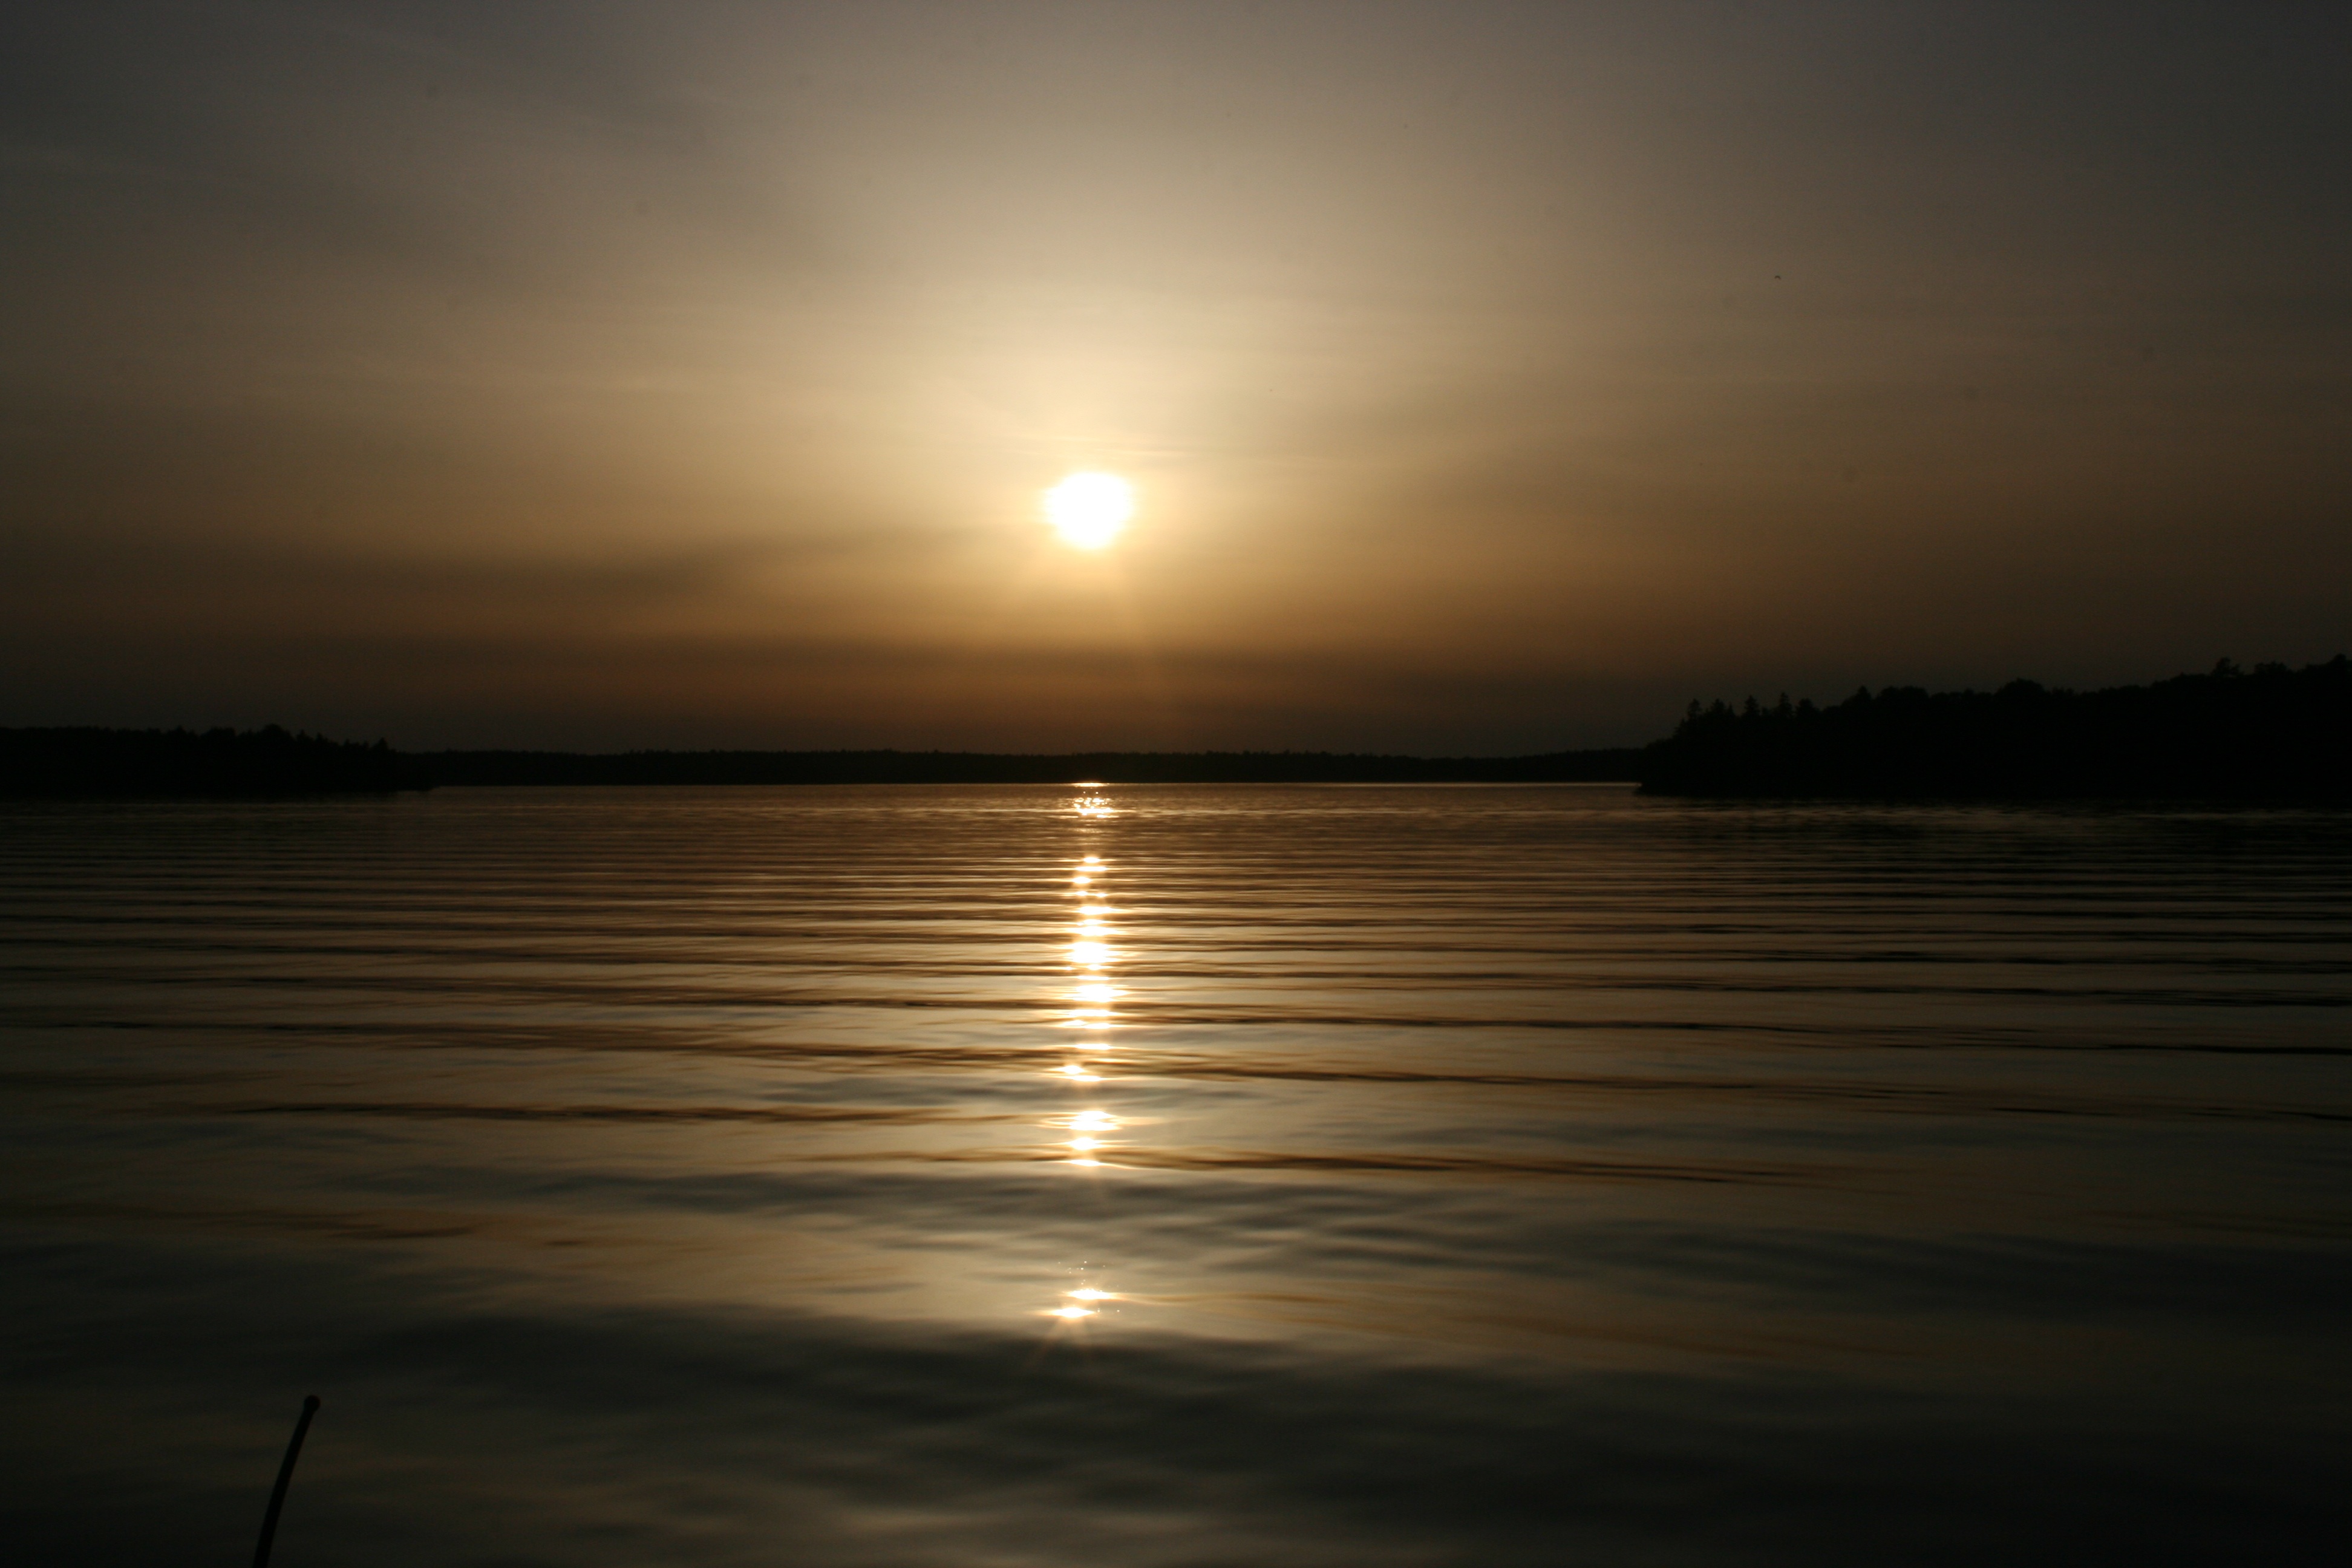
sea, water, ocean, horizon, light, sun, sunrise, sunset, sunlight, morning, lake, dawn, atmosphere, dusk, evening, reflection, solar, moonlight, waves, afterglow, astronomical object, atmospheric phenomenon